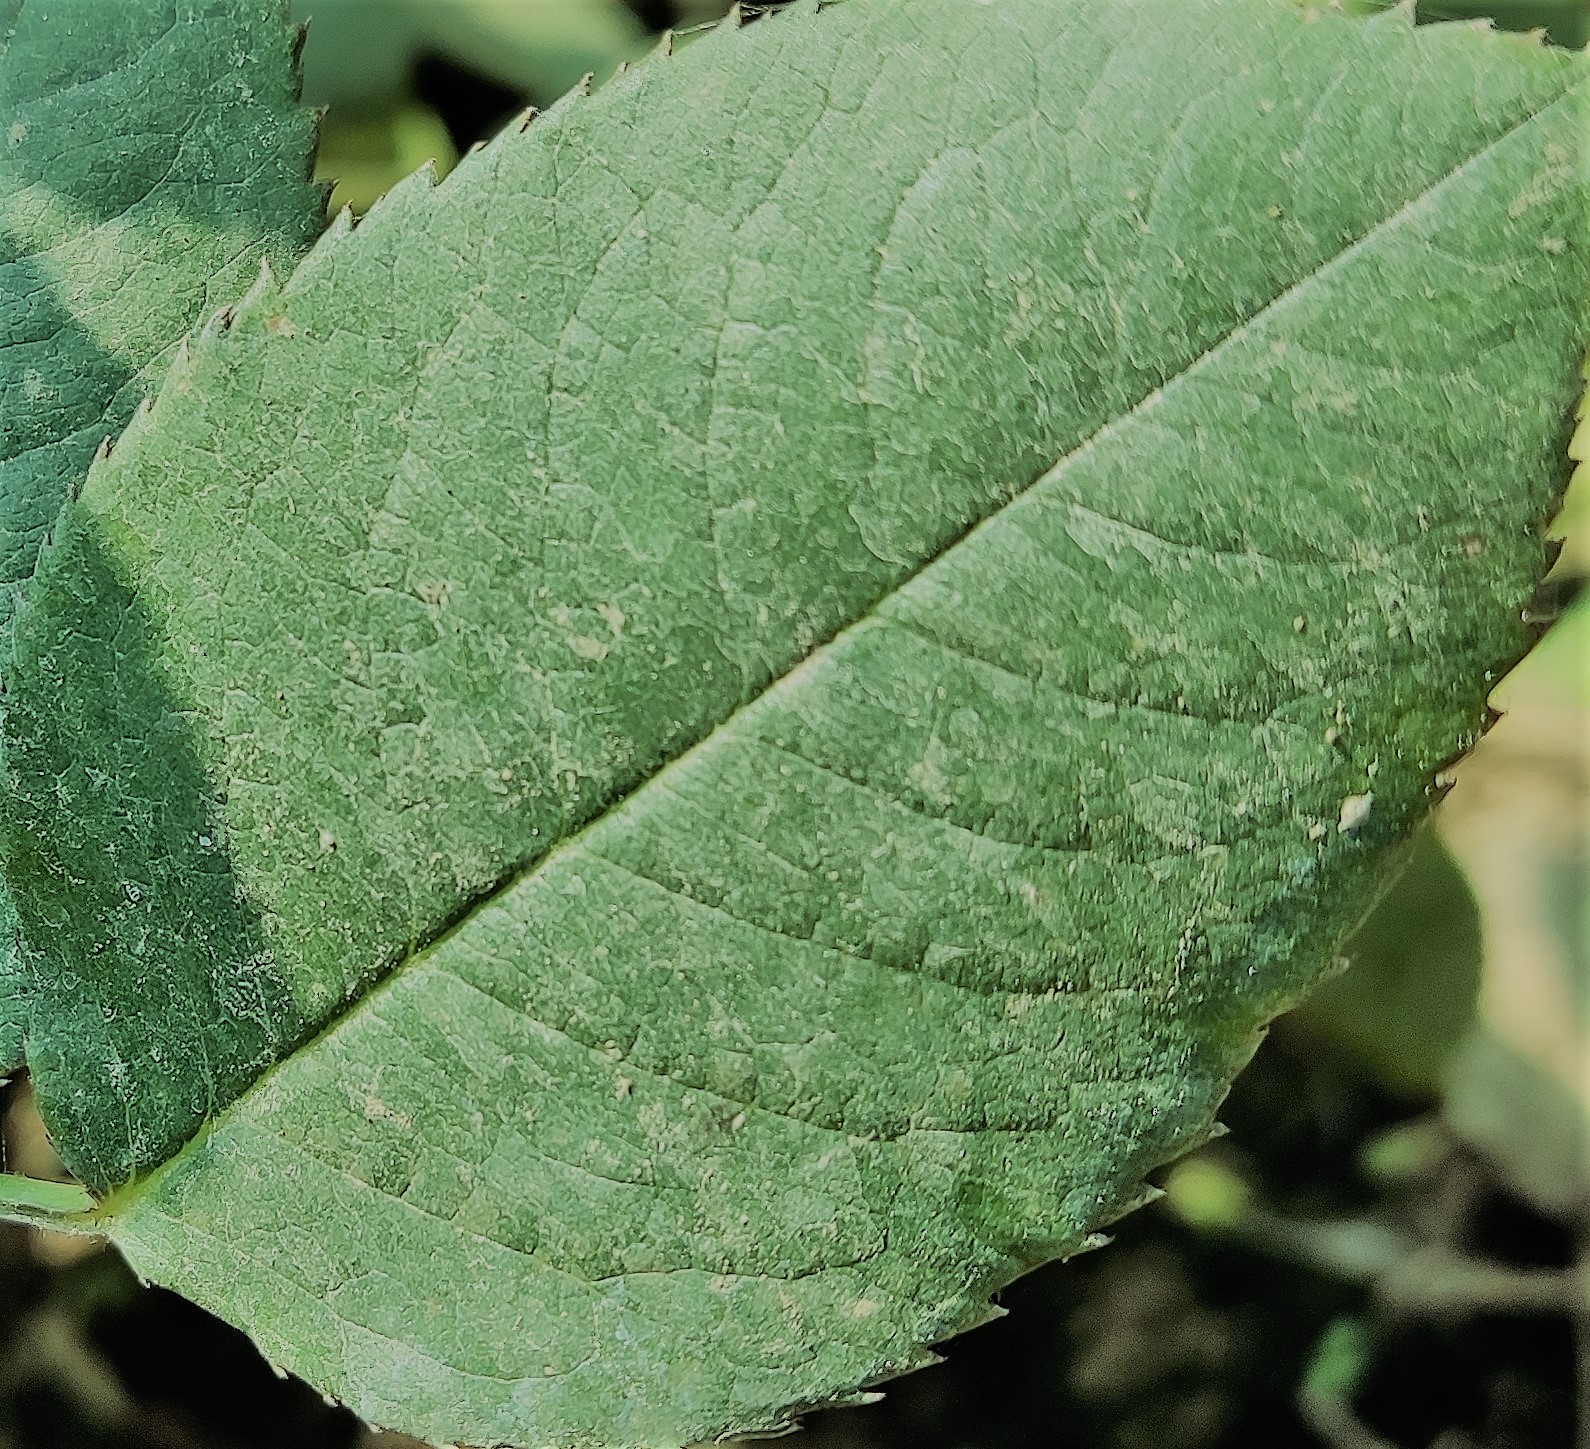
Label: Fresh Leaf